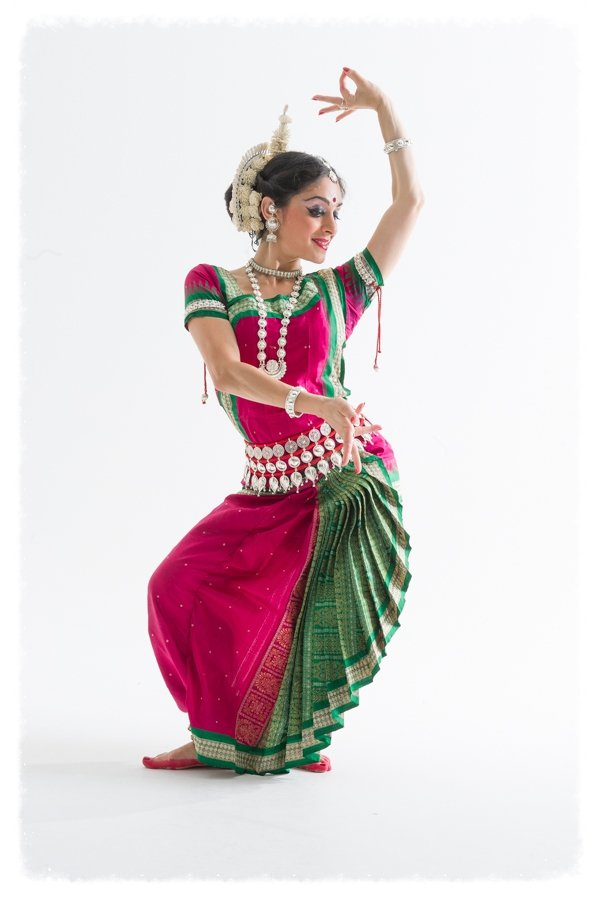
Dance form: odissi